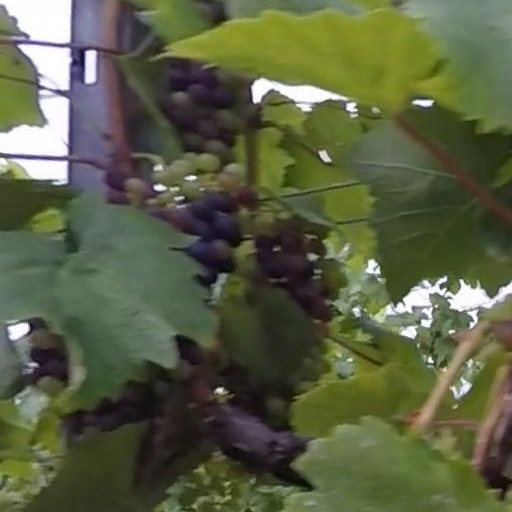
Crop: grape